Discovery Green

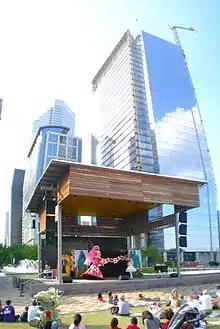
Anheuser-Busch Stage with an overlooking Hess Tower

The Schiller Del Grande Restaurant Group, best known as the creators of Cafe Annie, operates two restaurants on site. The Grove serves lunch and dinner in a "signature restaurant" setting, while The Lake House offers casual fare.